2007 Navy vs. Notre Dame football game

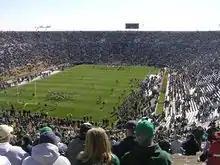
Pre-game warmups

The 2007 Navy vs. Notre Dame football game ended the longest all-time college football consecutive wins streak by one team over another. On November 3, 2007, the Navy Midshipmen defeated the Notre Dame Fighting Irish 46–44 in triple-overtime at Notre Dame's home field, Notre Dame Stadium in South Bend, Indiana. Notre Dame came into this annual game with 43 straight wins against Navy since the last loss against Heisman Trophy winner Roger Staubach in 1963. With the win, Navy improved to 5–4 and Notre Dame fell to 1–8 on the season.